Minamishinano, Nagano

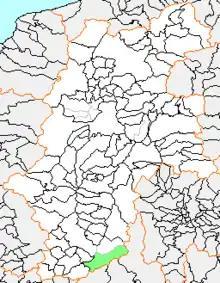
Map of Minamishinano, Nagano

As of 2003, the village had an estimated population of 2,250 and a density of 10.87 persons per km. The total area was 206.90 km.